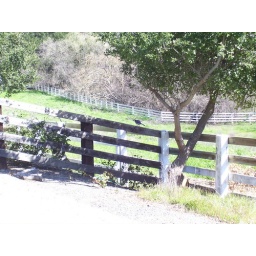
blue bird in the fence